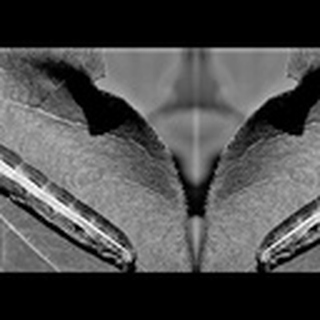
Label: cotton_army_worm